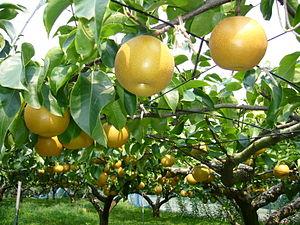
La poire est le fruit à pépins comestible au goût doux et sucré, produit par le poirier commun, arbre de la famille des Rosaceae.